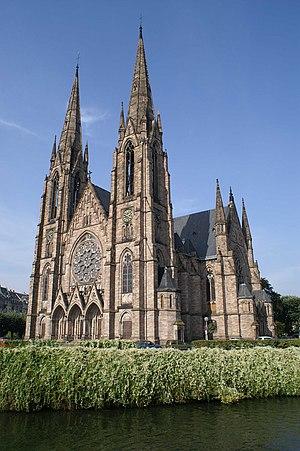
Cet article donne une liste des voies de la ville de Strasbourg, en France, classées par quartier.
Ce tableau présente la liste de tous les monuments historiques de Strasbourg, classés ou inscrits.
L'architecture gothique est un style architectural d'origine française qui s'est développé à partir de la seconde partie du Moyen Âge en Europe occidentale. Elle apparaît en Île-de-France et en Haute-Picardie au XIIᵉ siècle. Elle se diffuse rapidement au nord puis au sud de la Loire et en Europe jusqu'au milieu du XVIᵉ siècle et même jusqu'au XVIIᵉ siècle dans certains pays. L'esthétique gothique et ses techniques se perpétuent dans l'architecture française au-delà du XVIᵉ siècle, en pleine période classique, dans certains détails et modes de constructions. Enfin, un véritable renouveau apparaît avec la vague de l'historicisme du XIXᵉ siècle jusqu'au début du XXᵉ siècle. Le style a alors été qualifié de néo-gothique.